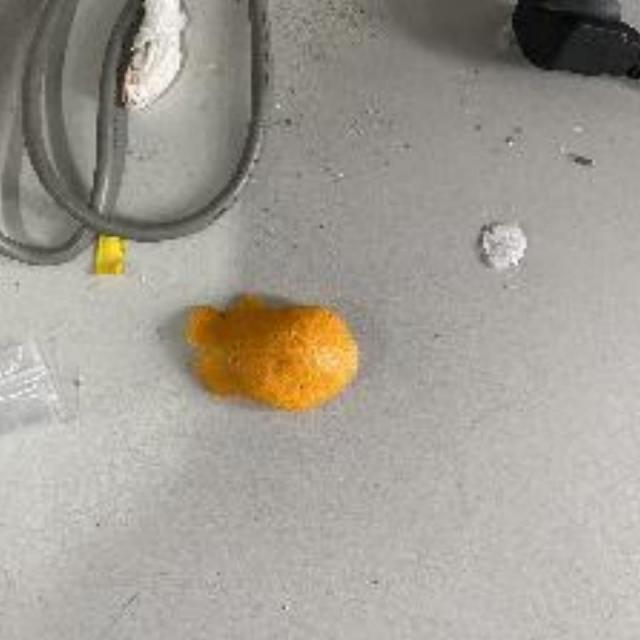
Label: peels